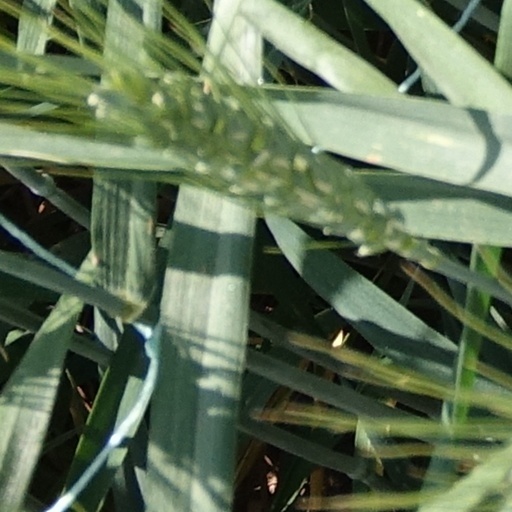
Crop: wheat